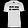
Label: T - shirt / top